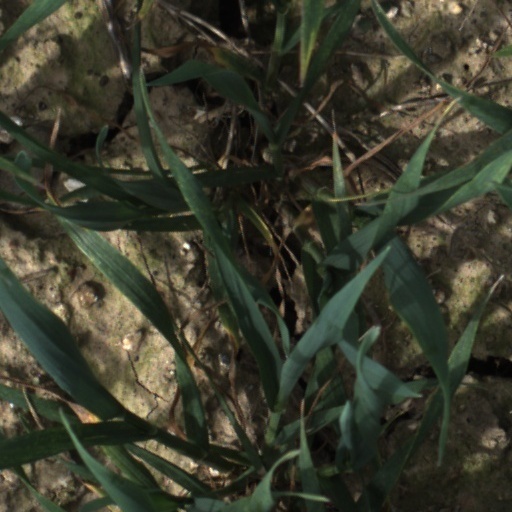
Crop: wheat